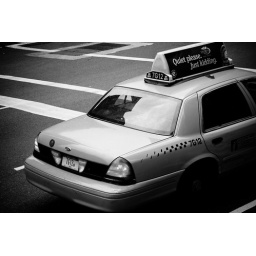
NYC yellow cab in black & white